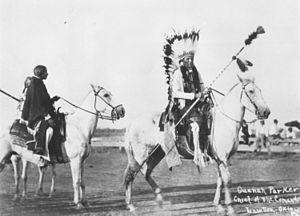
Quanah Parker est l'un des plus éminents chefs des Comanches Quahadie ou Kwahadi. Il est le fils de Cynthia Ann Parker.